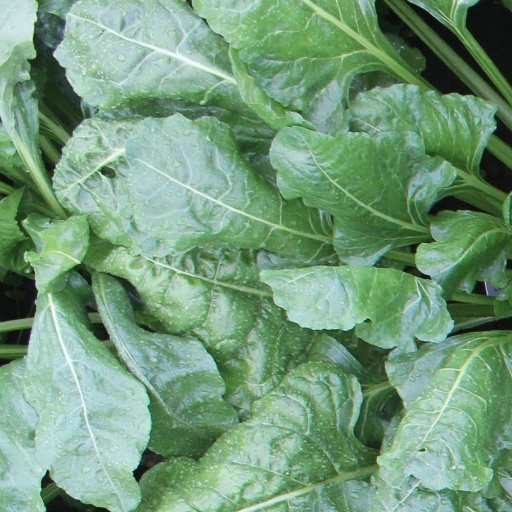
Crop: sugar beet